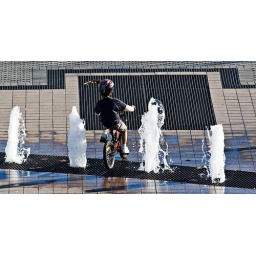
A boy weaves in and out of fountains on his bike in Sydney's Bicentennial Park.